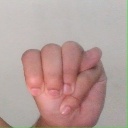
अक्षर: म